Thomas Hanbury

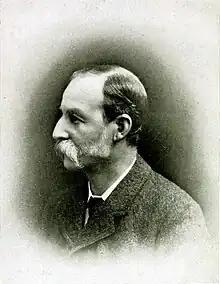
Portrait of Thomas Hanbury from the 1912 edition of "Hortus Mortolensis"

Sir Thomas Hanbury (21 June 18329 March 1907) was an English businessman, gardener and philanthropist. He built the Giardini Botanici Hanbury, or Hanbury botanical gardens, at Mortola Inferiore, between Ventimiglia and Menton, on the coast of Italy near to the border with France.